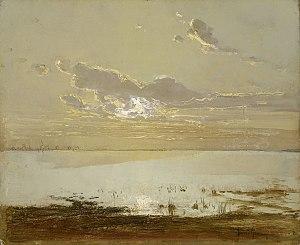
David-Eugène Girin est un peintre français, né le 23 décembre 1848 à Lyon et mort dans la même ville le 16 décembre 1917.